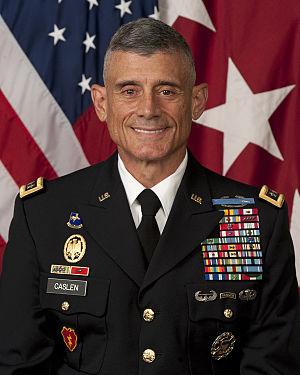
Le surintendant de l'académie militaire de West Point est le nom donné au commandant de cette académie, une académie militaire de l'Armée américaine et une des écoles militaires les plus prestigieuses aux États-Unis. Ce poste équivaut à celui de président d'une université civile américaine.